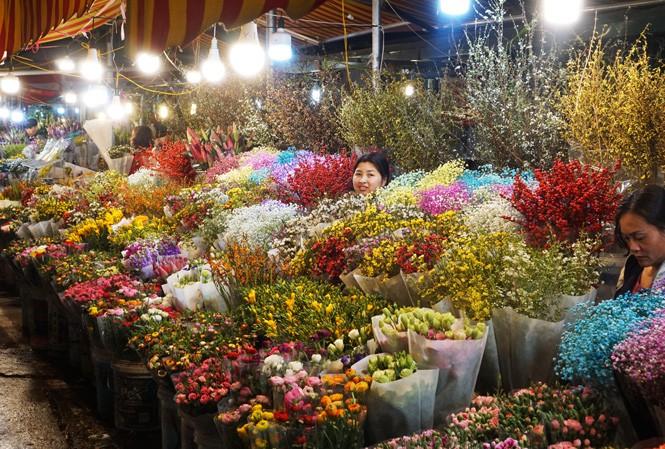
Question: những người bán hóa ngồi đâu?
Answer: ngồi giữa những bó hoa